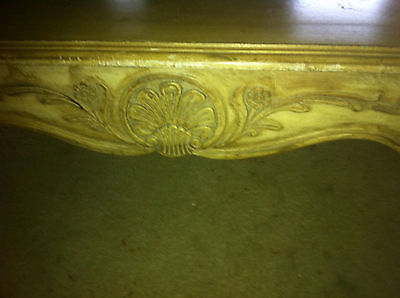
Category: table